Chedaogou station

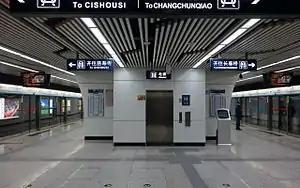
Platform

Chedaogou station is a station on Line 10 of the Beijing Subway. This station opened on December 30, 2012.